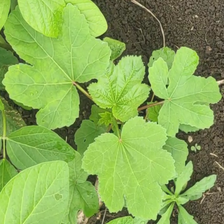
Weed species: Little_Mallow(Malva parviflora)